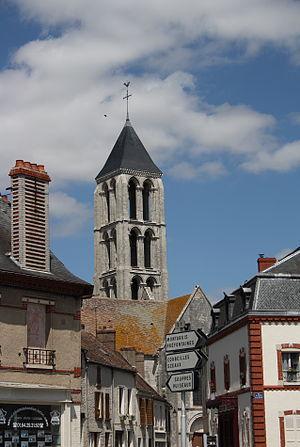
Château-Landon est une commune française située dans le département de Seine-et-Marne en région Île-de-France.